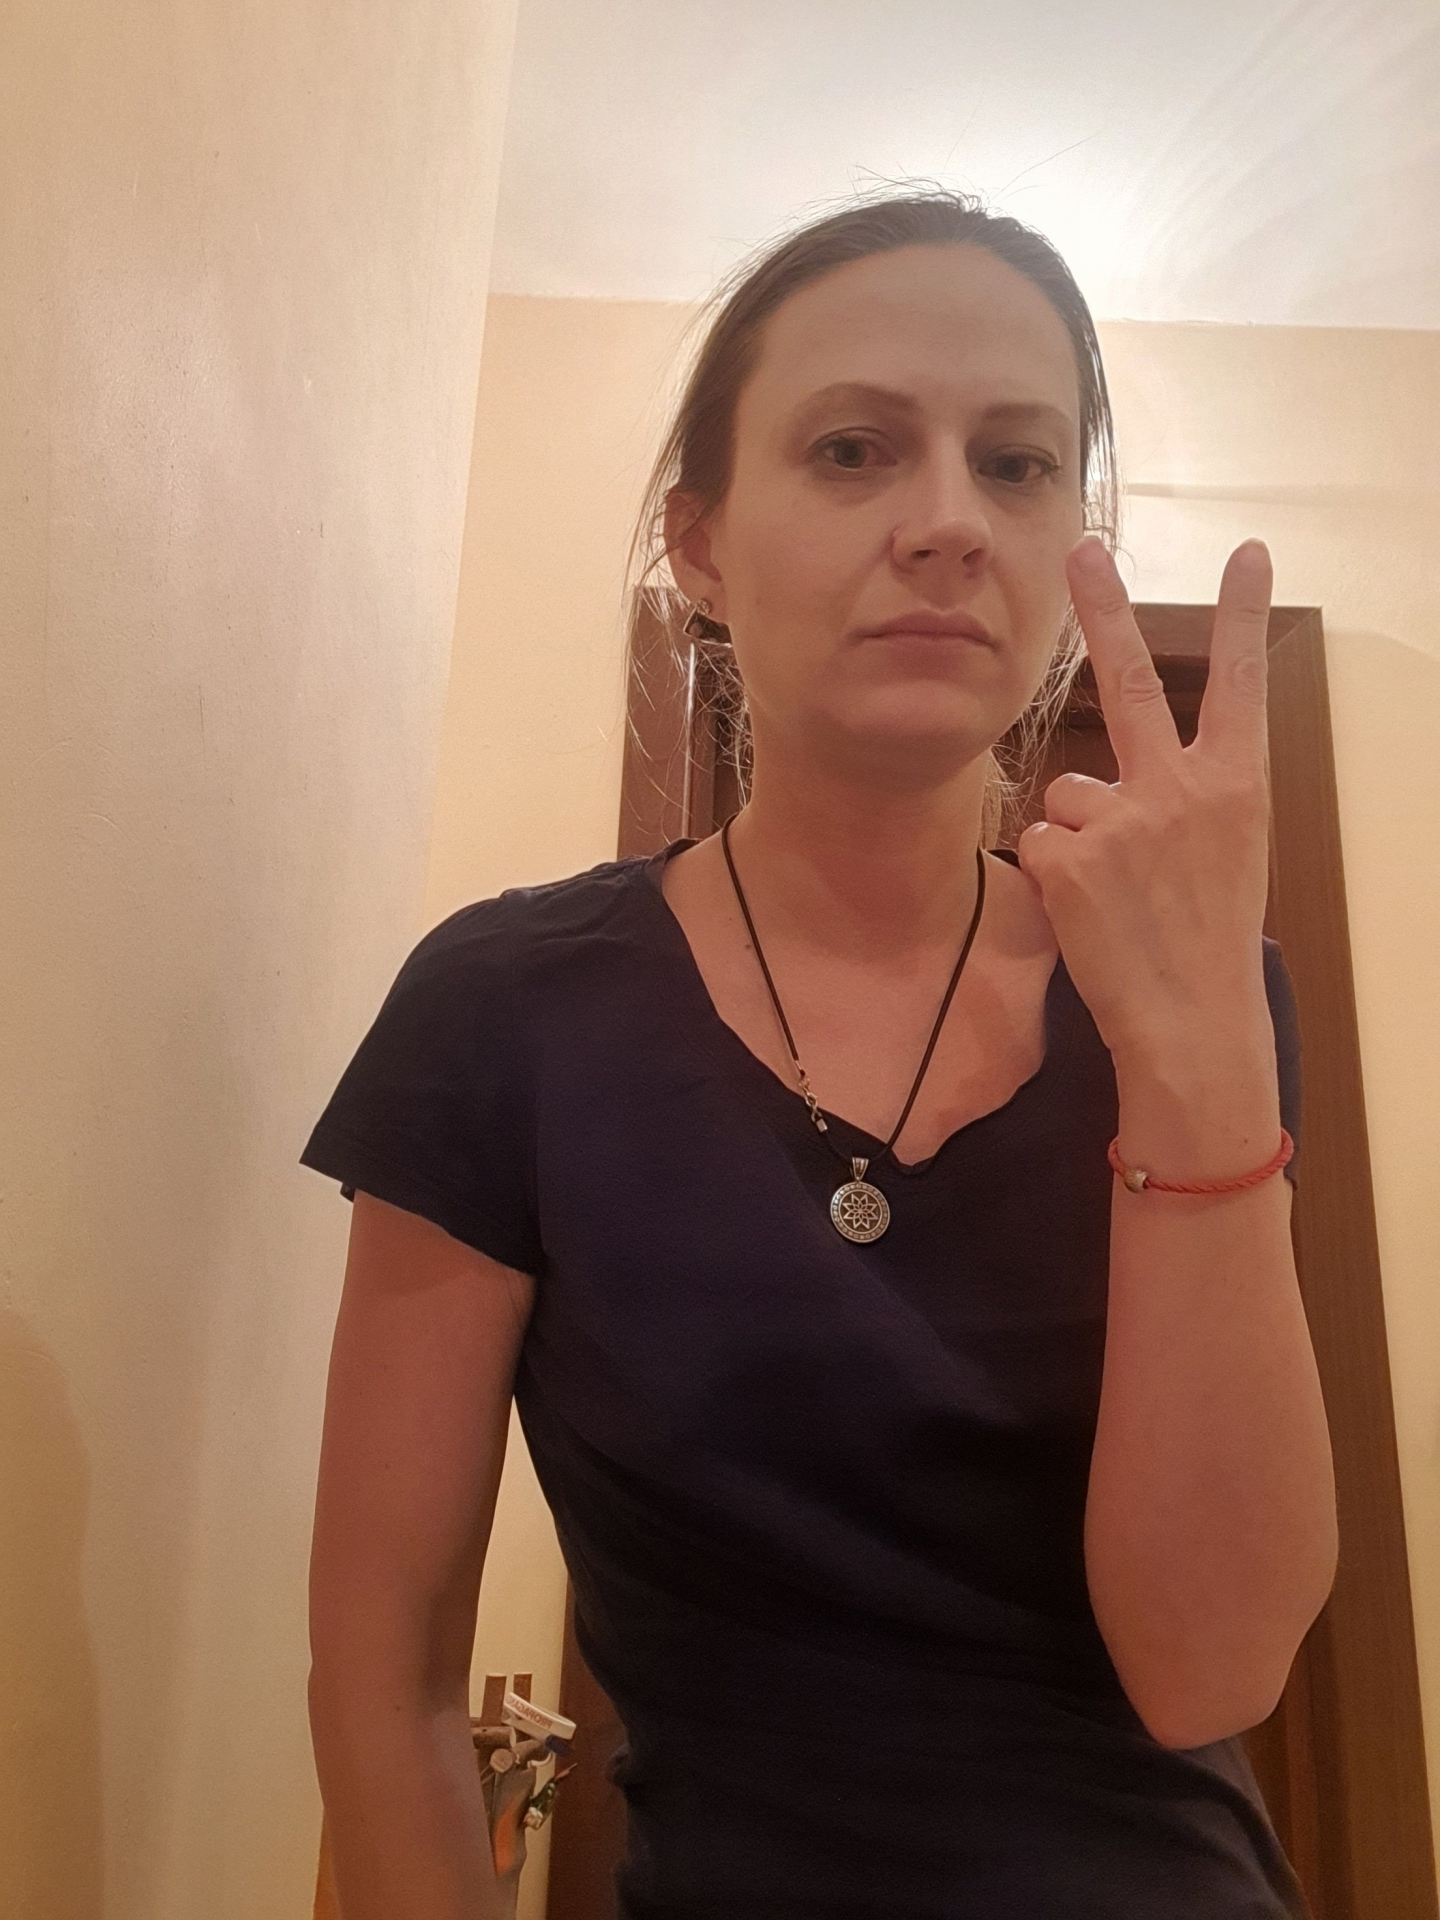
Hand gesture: peace_inverted